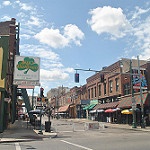
Scene: Outdoor